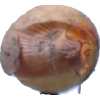
Label: onion